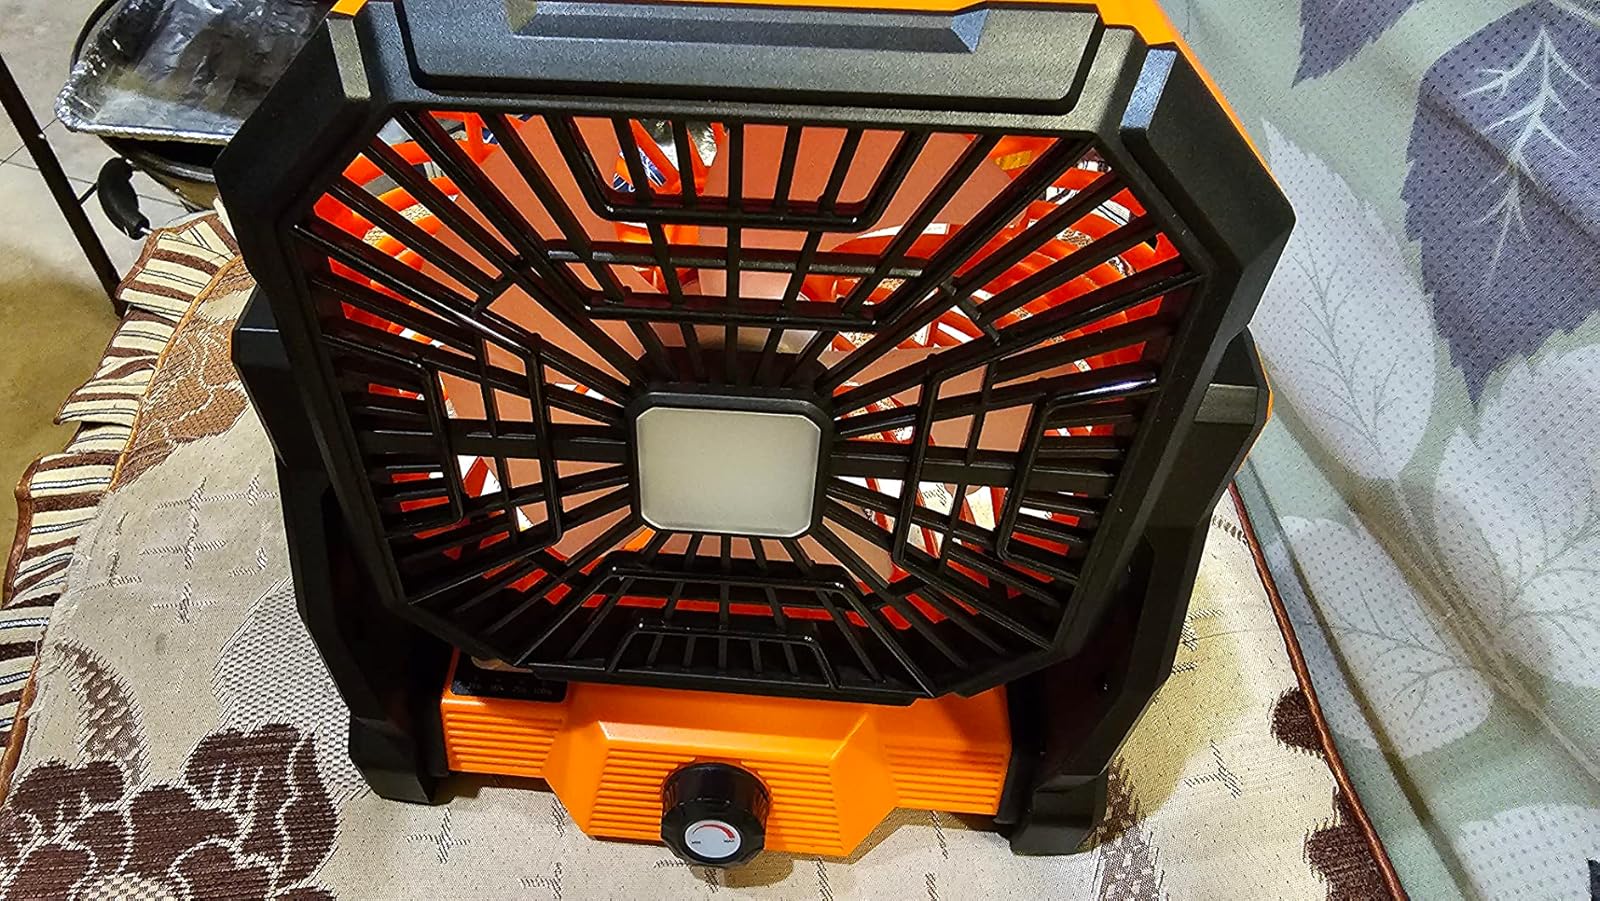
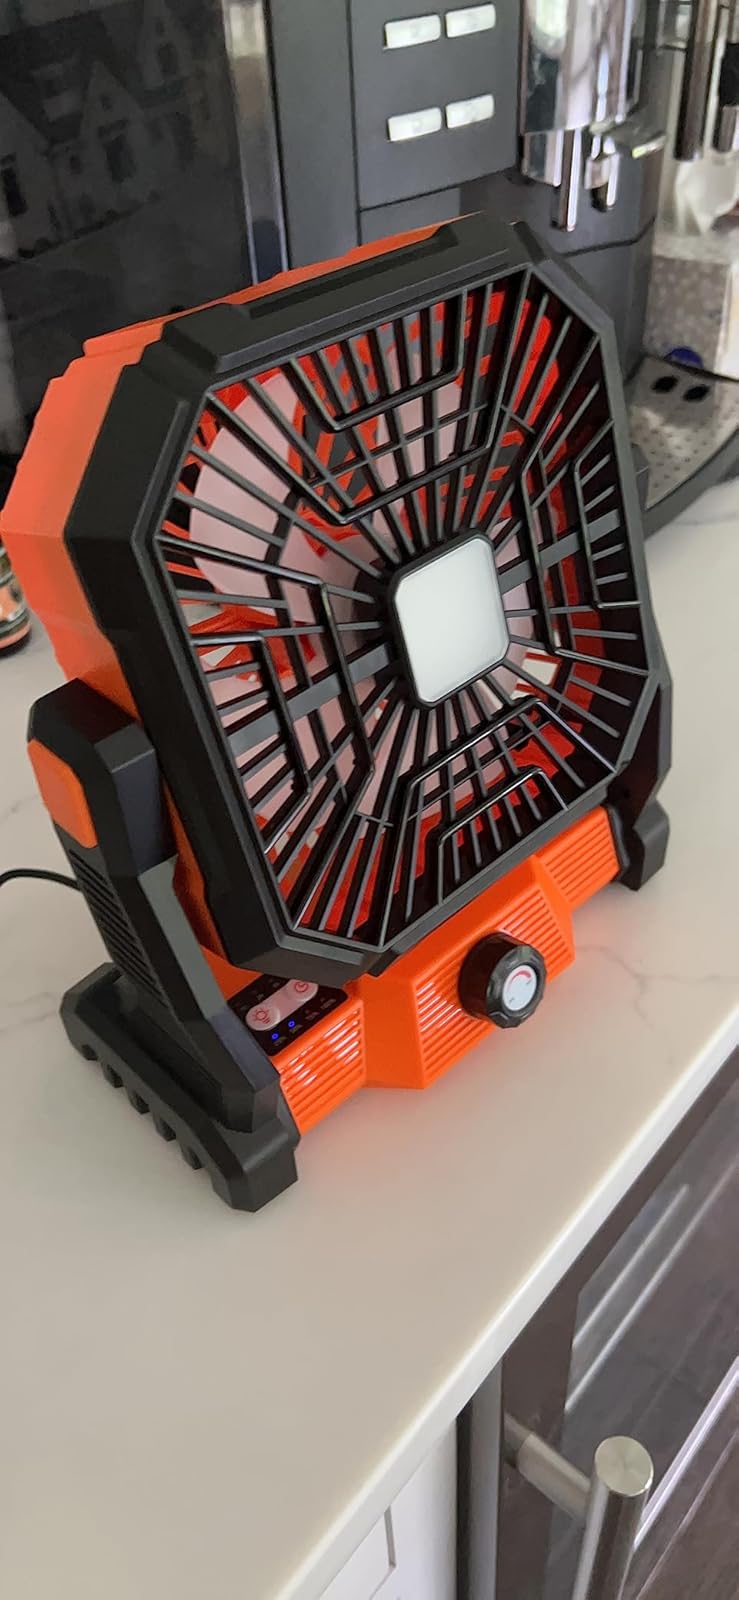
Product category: lantern
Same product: yes